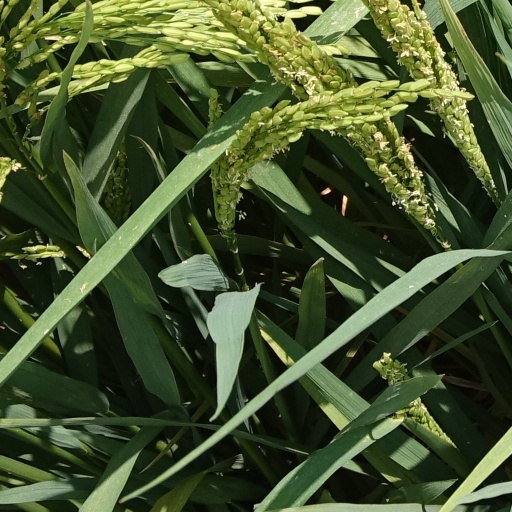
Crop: rice